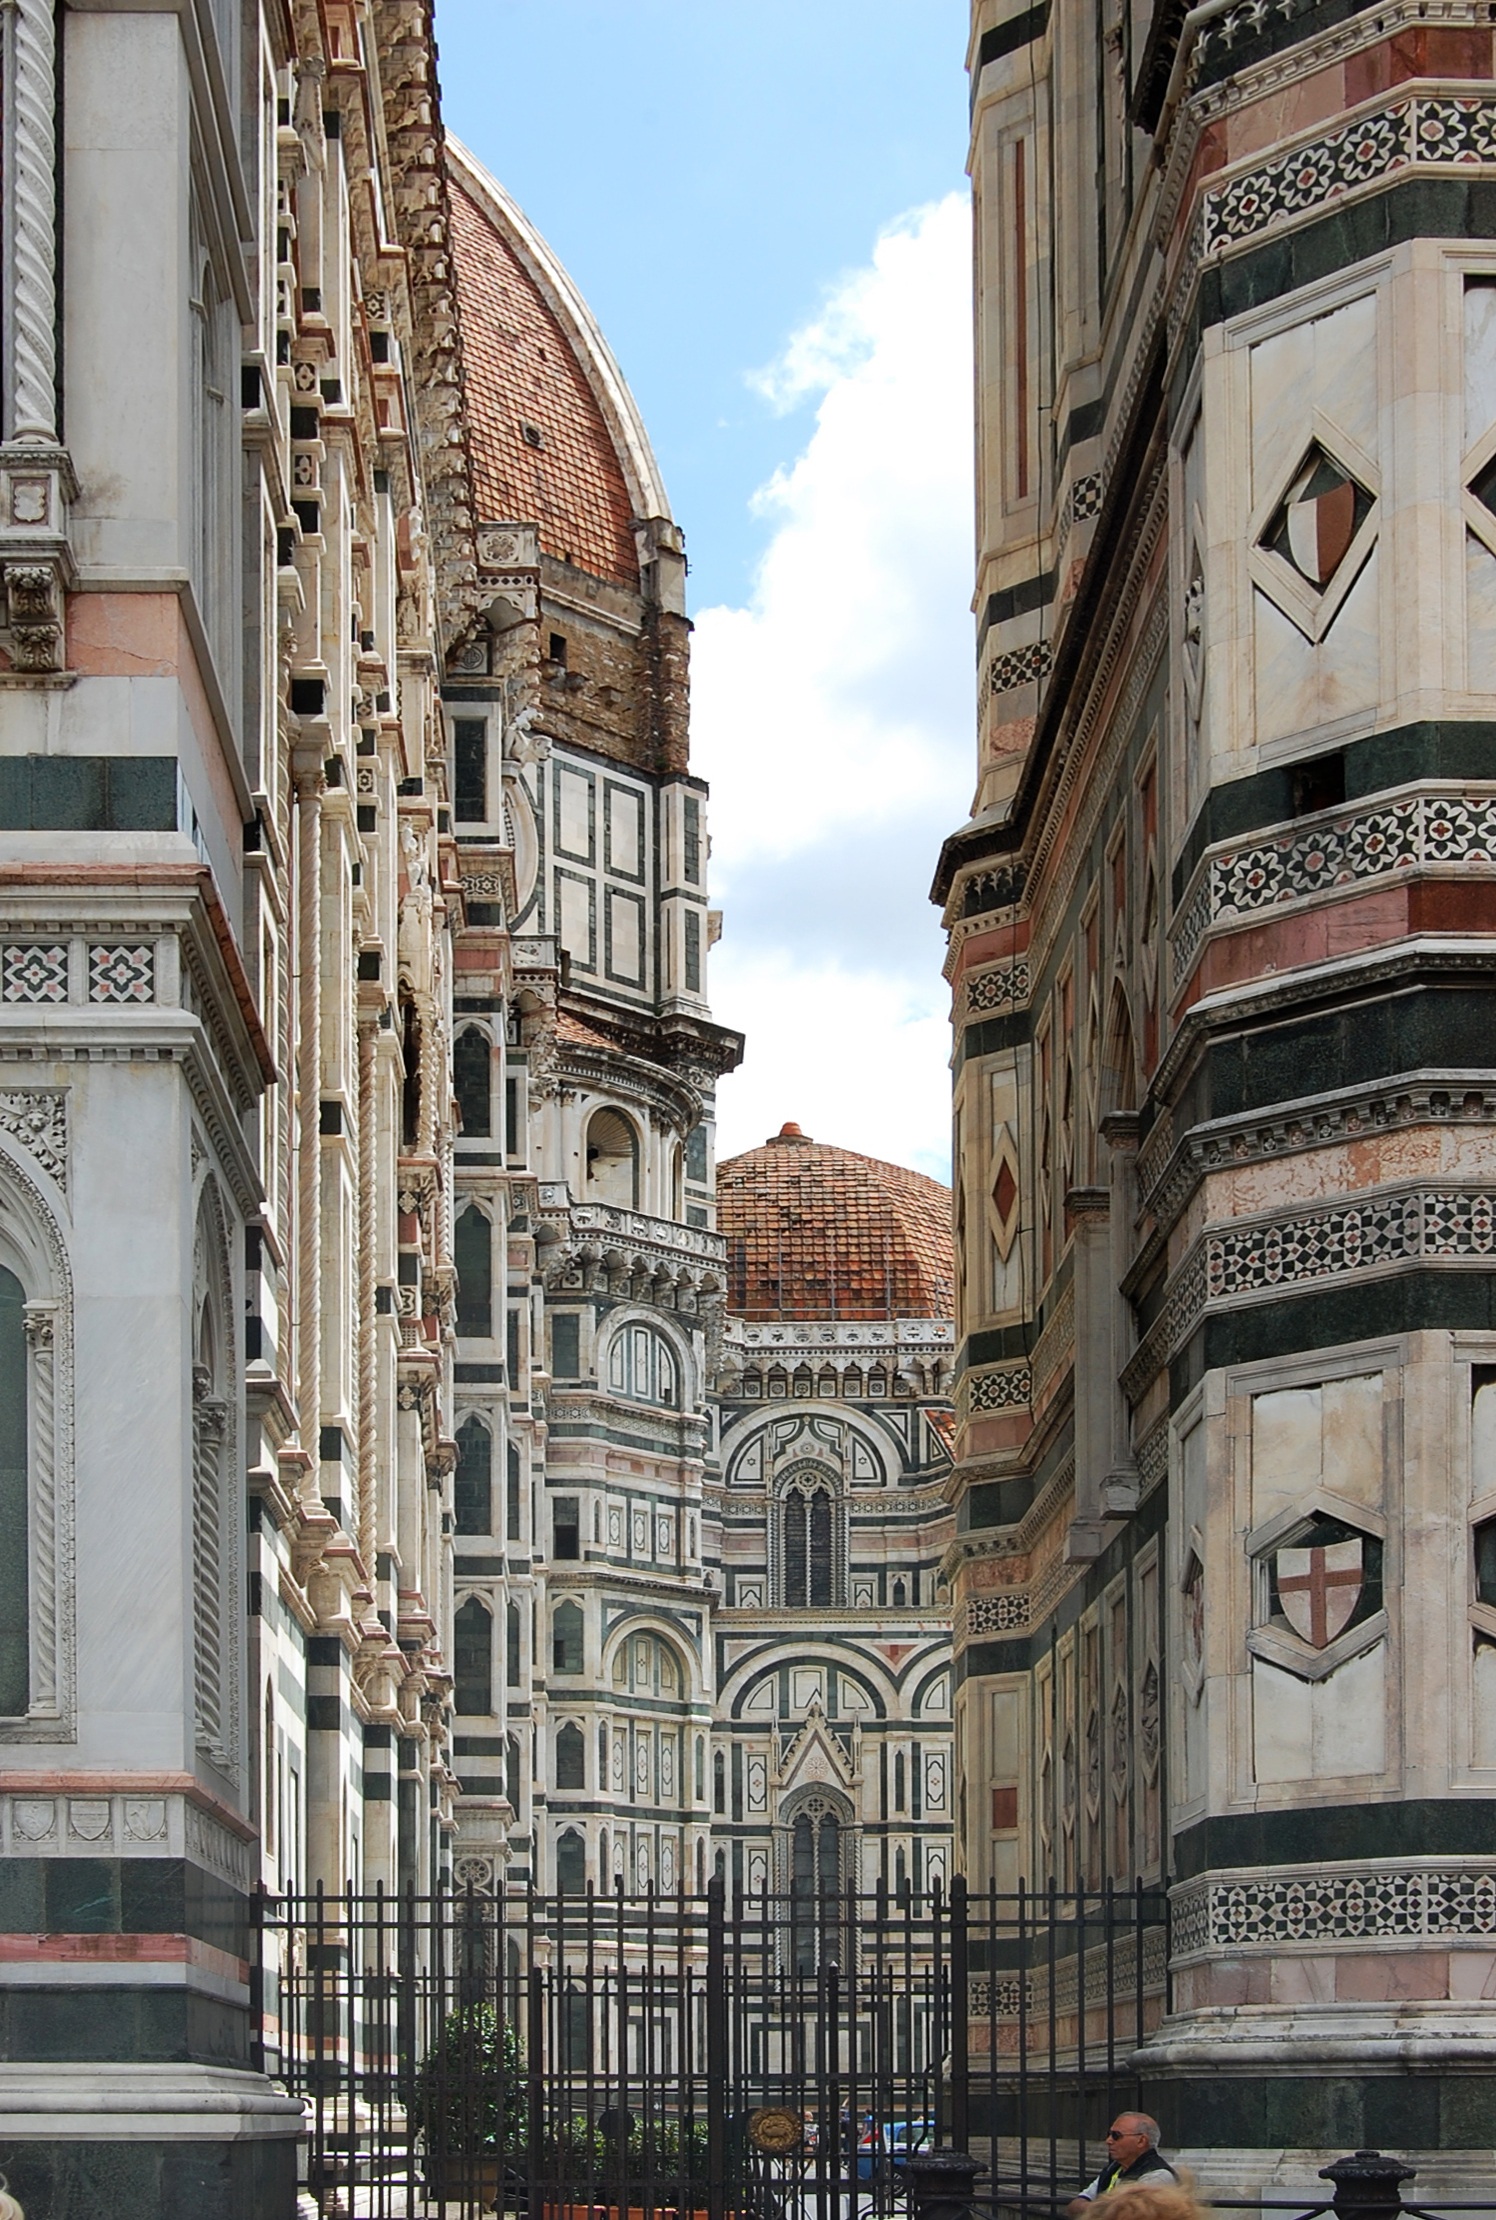
architecture, road, street, town, building, city, cityscape, downtown, tower, landmark, tuscany, facade, tourism, waterway, infrastructure, florence, dom, metropolis, neighbourhood, urban area, human settlement